Abbeygreen Church

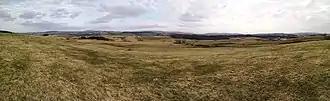
Panorama looking south east over the Muttonhole and Poniel Water, 2021

The Cordiner Church was founded as the Lesmahagow Relief Church in 1837 and took its name from its second minister, the Rev. Robert Cordiner, who served it from 1846 until 1897. The Cordiner Church was situated in what is now a housing and flats development named Cordiner Court, between New Trows Road and New Road. The Relief Church dates back to the second secession, of 1761, and in common with the situation of the Societies, the Associate Presbyteries, then Burghers and Anti-Burghers the history of these churches and congregations through the latter part of the 1700s is one where ministry was in short supply. Few of these gatherings were constituted as formal church organizations, with the attendance at preaching events organized in one or other of the branches of the church being attended by adherents from the other branches of this fragmented line of Scottish church organization. Preaching events would be organized in the few buildings owned by the branches, house church meetings, or would often feature open air events, reminiscent of the conventicles of the covenanting times. Presbyteries and Synods of the churches existed but ministers and buildings, being in short supply within each of the branches of the church, led to this situation prevailing through most of the 1700s and early 1800s. The need, in Lesmahagow, for a preaching station of the Relief church came to the notice of the Glasgow Presbytery on 26 July 1836, by Mr M'Lay of Strathaven, and this led to the supply of preachers to meet the needs of the people in Lesmahagow. The congregation was formed on 7 November 1837 and a church was built having 724 seats, although the church was finished early in 1838, it was not opened until August of that year.